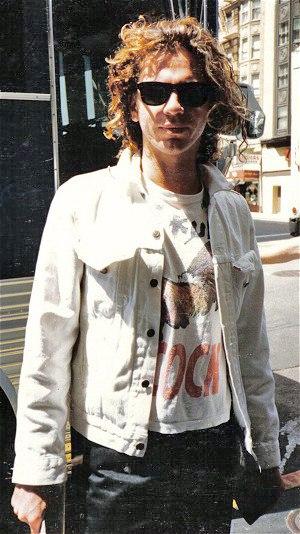
Michael Kelland John Hutchence, né le 22 janvier 1960 à Sydney et mort le 22 novembre 1997 dans la même ville, est un auteur-compositeur-interprète, musicien et acteur australien.
La chronologie du rock, présente les principaux événements de ce genre musical et des différents courants qui en sont issus.